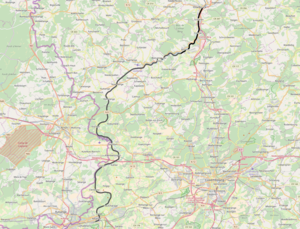
La ligne de l'Attert est une ancienne ligne de chemin de fer de 51,19 km qui reliait Pétange à Ettelbruck.